Josef Winkler (writer)

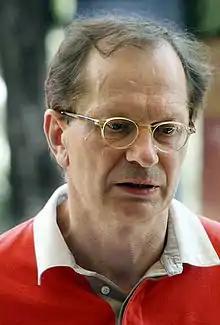
Josef Winkler

Josef Winkler was born in Kamering near Paternion in Carinthia (Kärnten) and grew up on his parents' farm. He describes his home as a world without language ("sprachlose Welt") and early on felt drawn to language as a mode of self-expression. He grew up in the context of a difficult triangle – a rather rough father, by whom he felt rejected; a mother who lost her own brothers early on and fell silent; and a deaf-mute farmgirl. When his mother explained that there was no money for books, Winkler soon recognized the (intellectual) class difference between the sons of farmers and teachers. There was an early obsession to acquire books – and thus language.